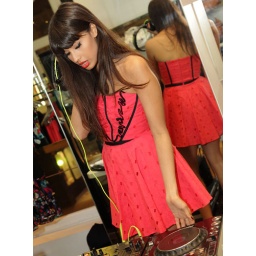
Jamilla Jamil in the pink broderie dress